DZRM

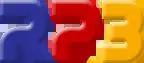
Radyo Pilipinas 3 logo (2023-2025)

On April 10, 2023, the station was officially rebranded as "Radyo Pilipinas 3" or "RP3 Alert", serving as the radio station for emergency and disaster preparedness and information dissemination. In line with the rebranding, the station was set on test broadcast and officiated around May 3, 2023. Most of its programs were also simulcasted from its sister stations RP1 and RP2.